Georgia GymDogs

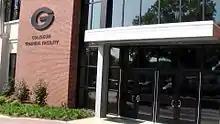
Georgia's home venue

As of the end of the 2016 season, 20 Georgia gymnasts have won a total of 42 individual event championships.